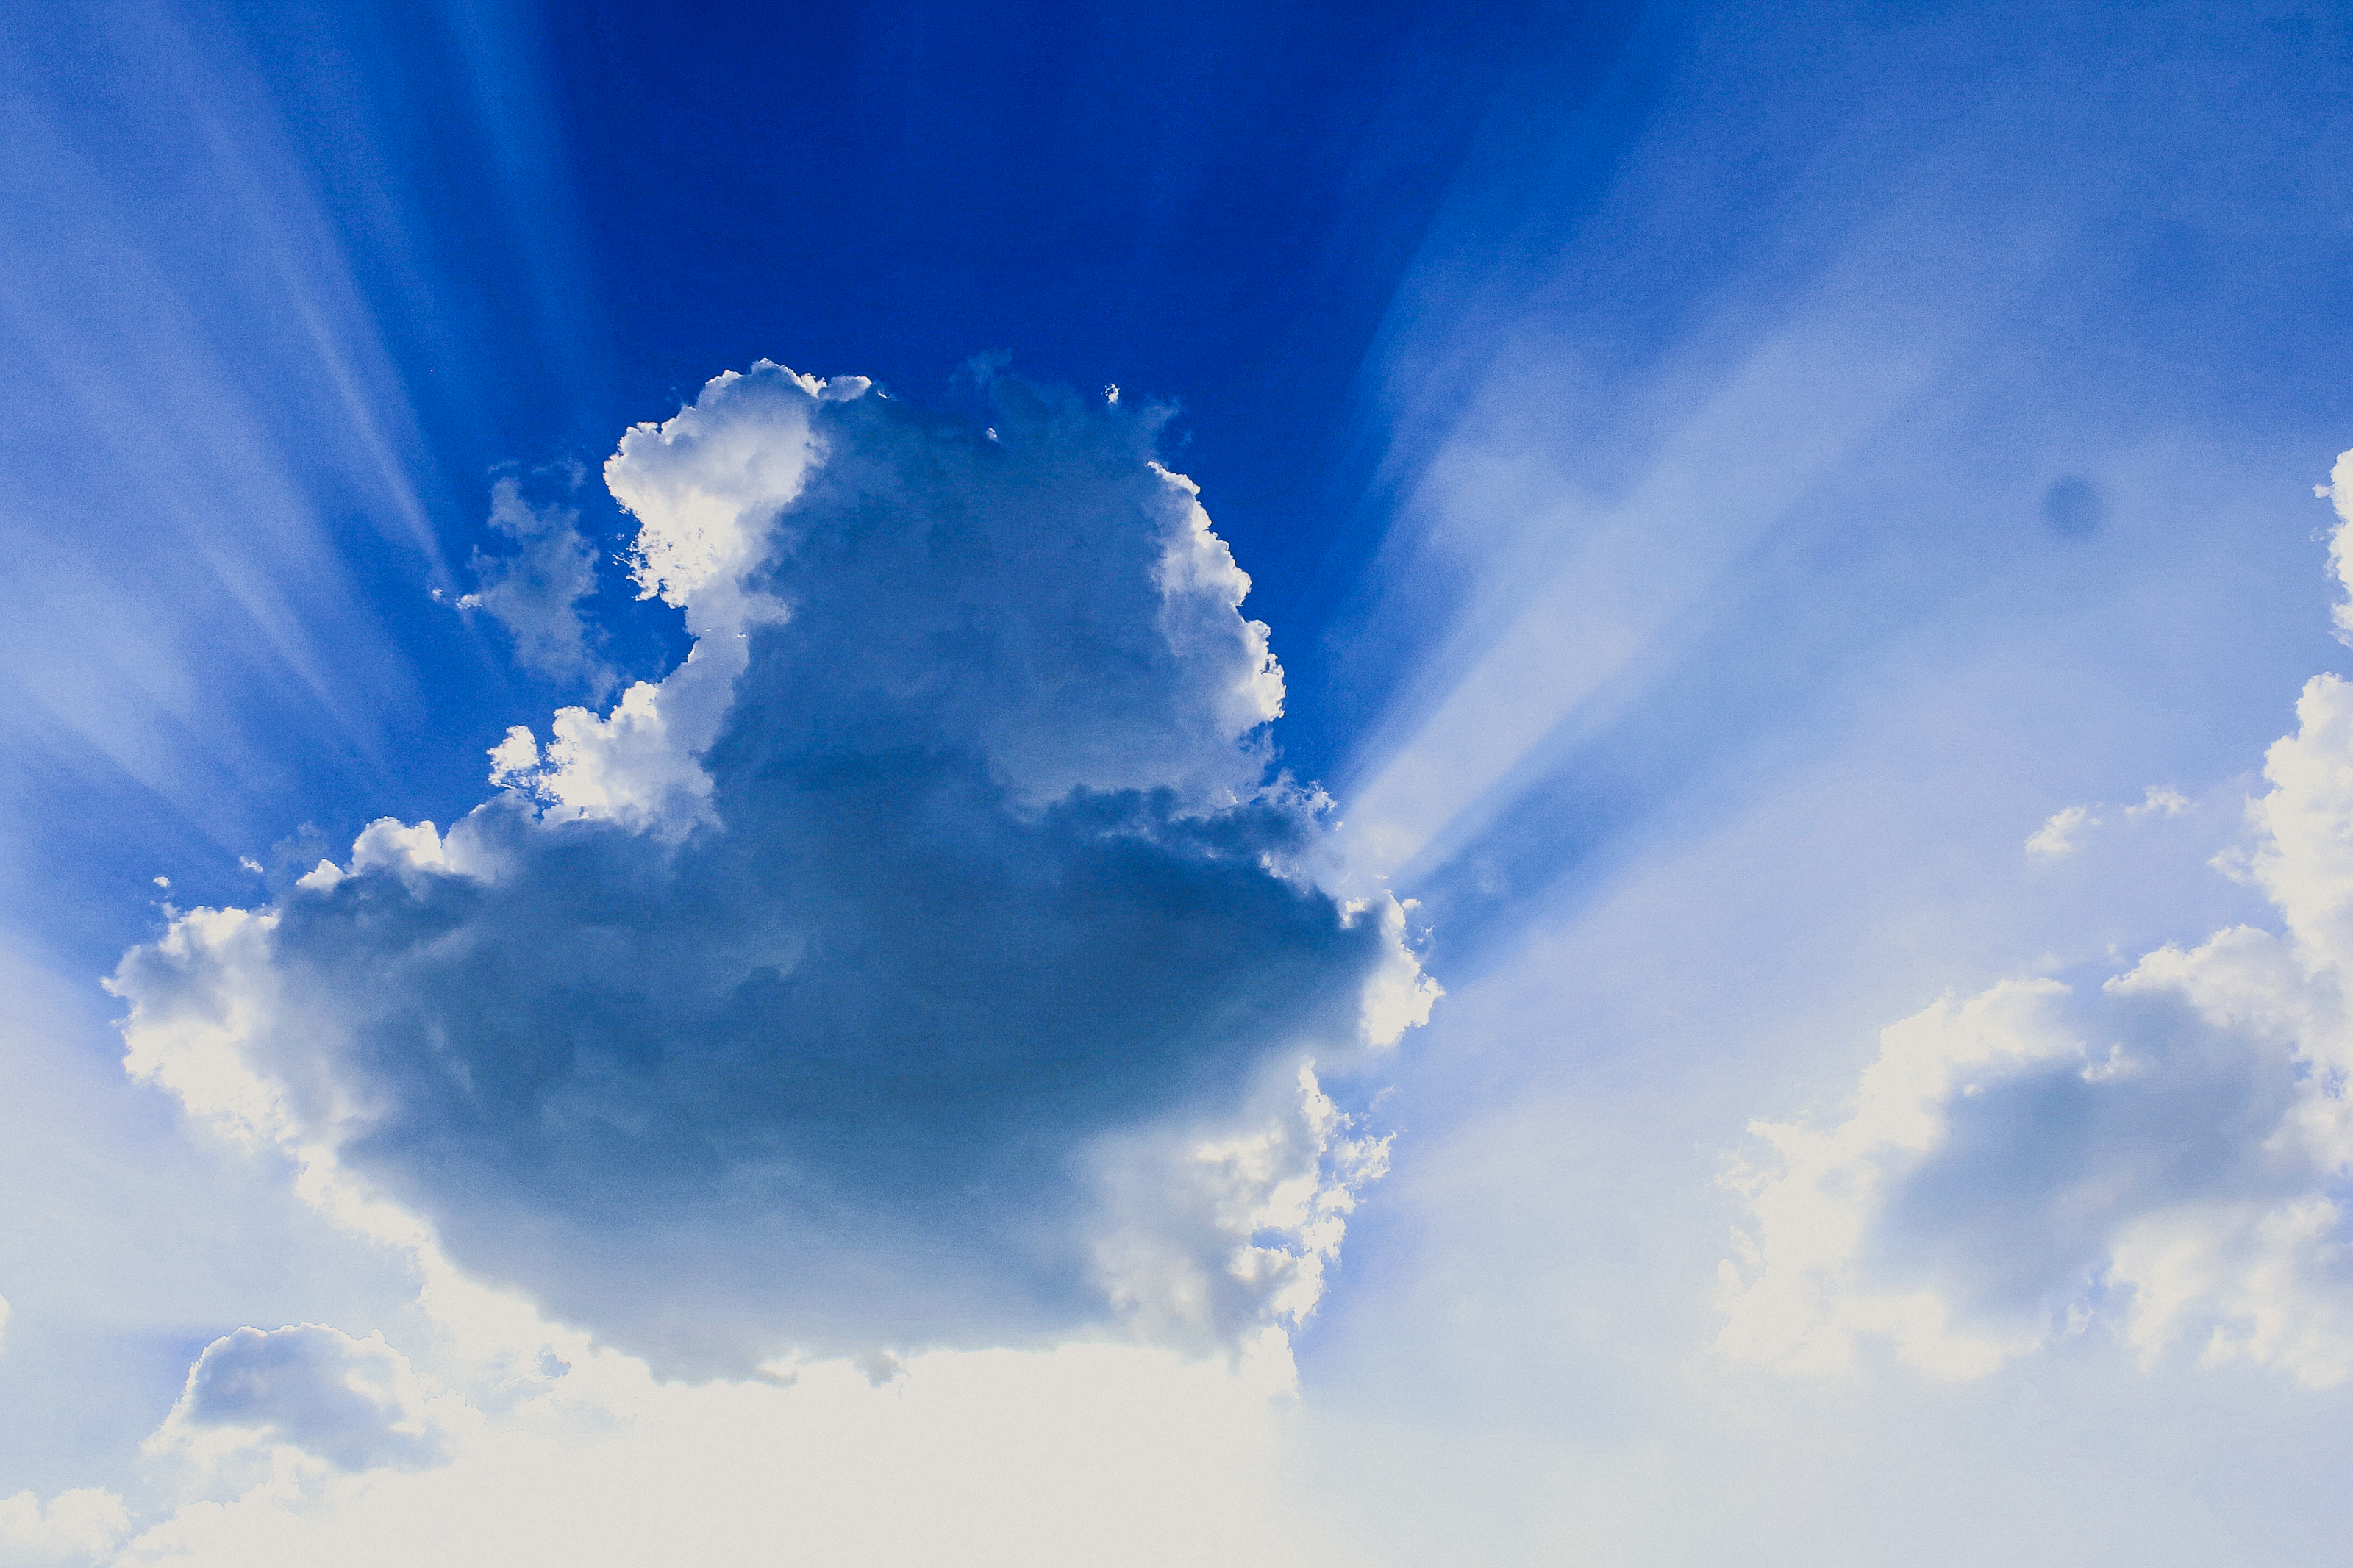
sky, blue, white, nature, weather, color, bright, beauty, background, heaven, light, beautiful, fluffy, summer, air, cloud, day, cloudscape, cumulus, sunlight, high, environment, space, cloudy, climate, scenic, outdoor, meteorology, sunny, view, daytime, atmosphere, meteorological phenomenon, calm, computer wallpaper